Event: Ecuador Earthquake
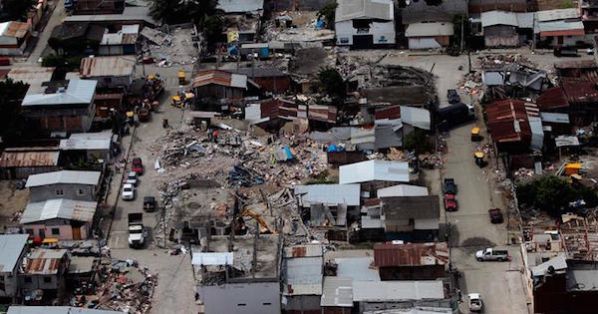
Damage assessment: damage